Æbelholt Abbey

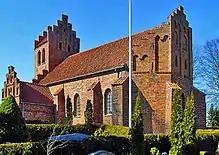
During the middle ages, Alsønderup Kirke belonged to the Æbelholt Abbey

Æbelholt Abbey was an Augustinian monastery situated at Tjæreby in Hillerød municipality in North Zealand, Denmark.